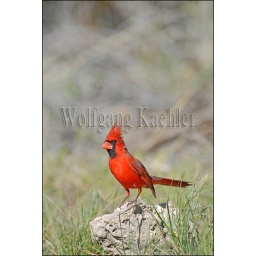
Usa, texas, hill country near hunt, northern cardinal